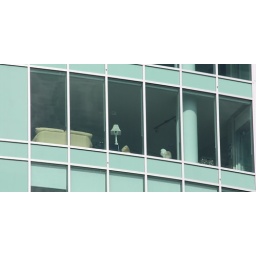
My sisters cat chilling on the window sill at her unit in arriVa.